Ama-gi

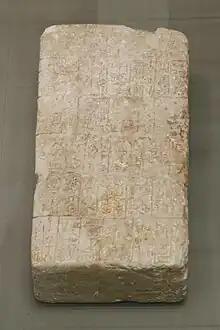
Enmetena's foundation stone contains the first known mention of the word Ama-gi

Ama-gi has been translated as "freedom", as well as "manumission", "exemption from debts or obligations", and "the restoration of persons and property to their original status" including the remission of debts. Other interpretations include a "reversion to a previous state" and release from debt, slavery, taxation or punishment.